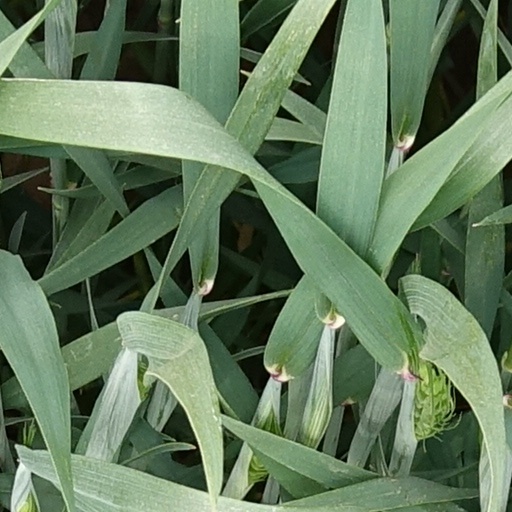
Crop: wheat